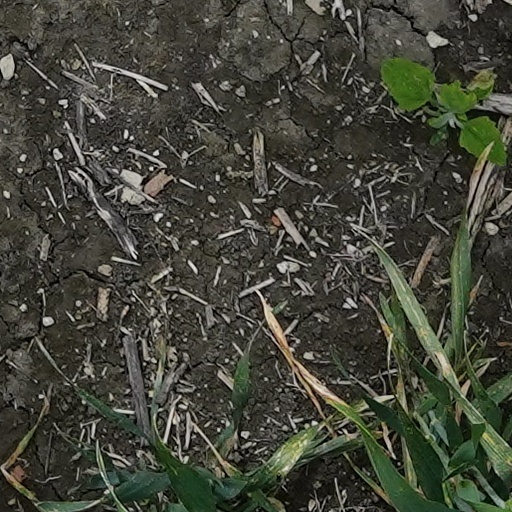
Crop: wheat